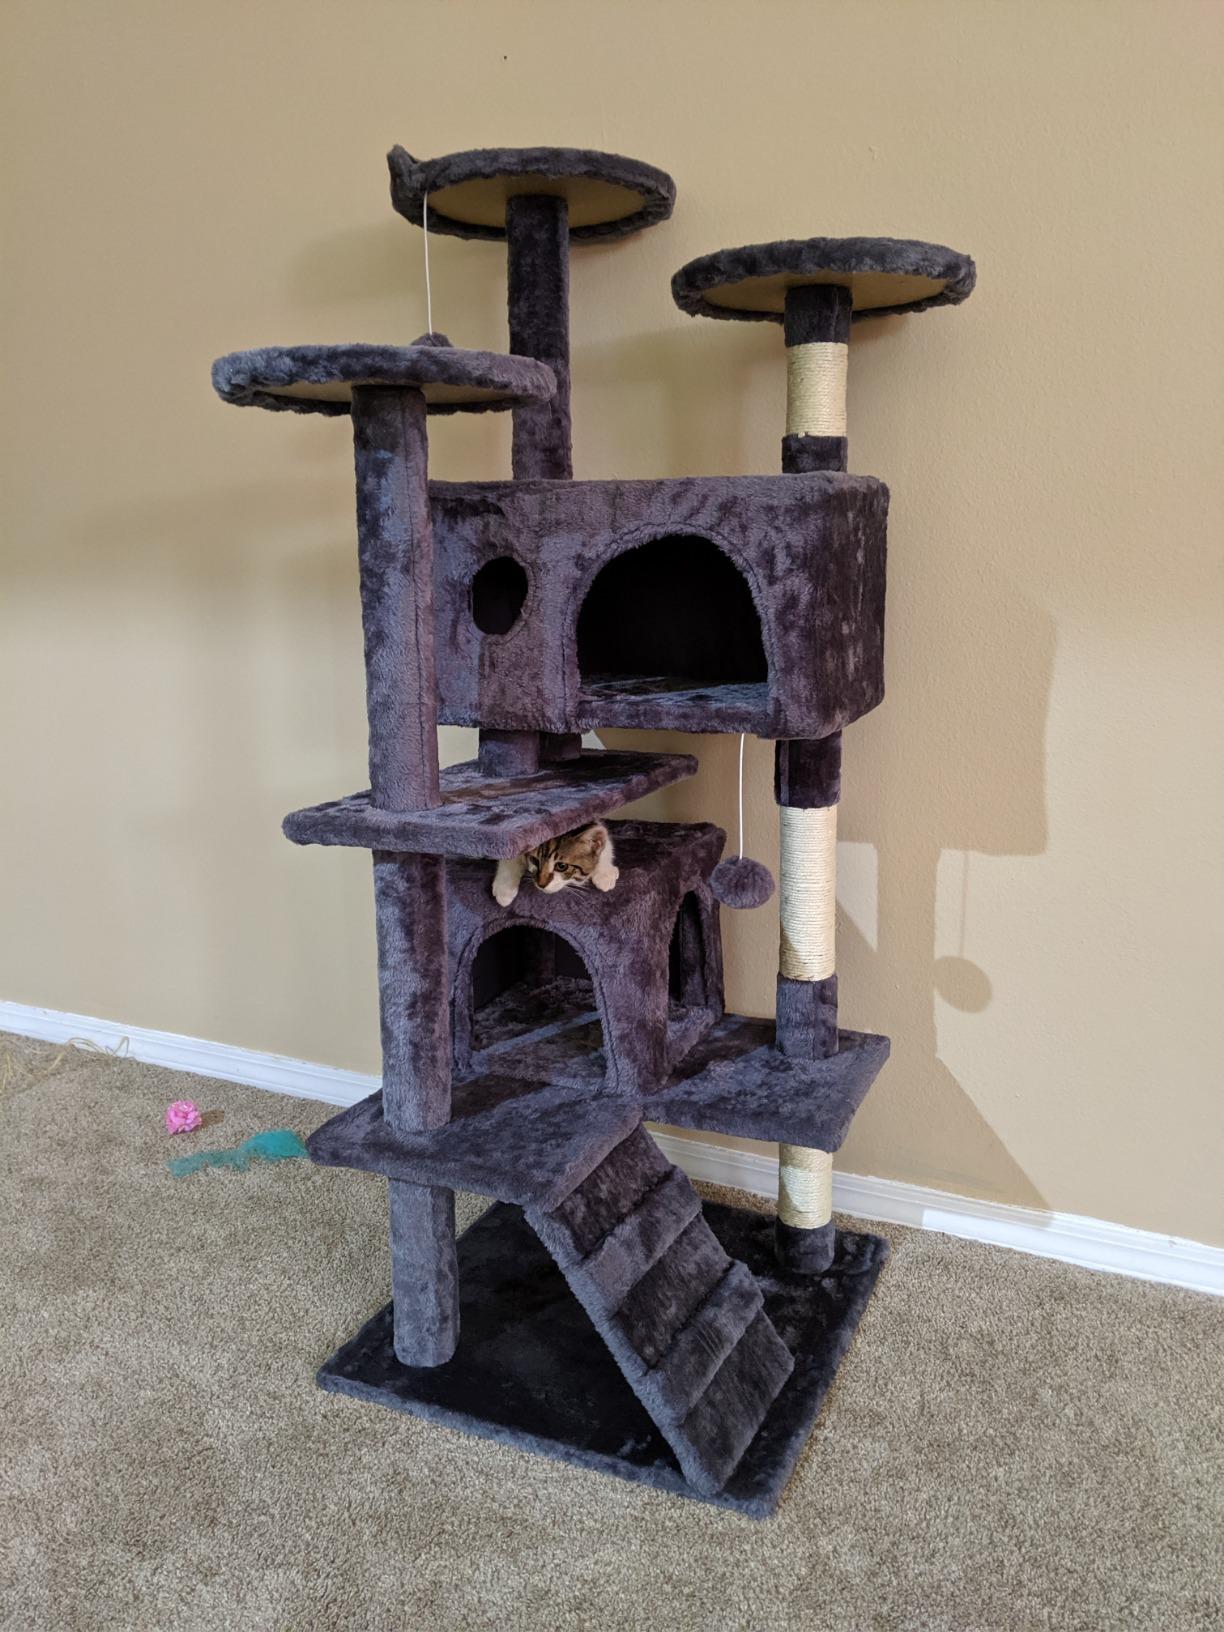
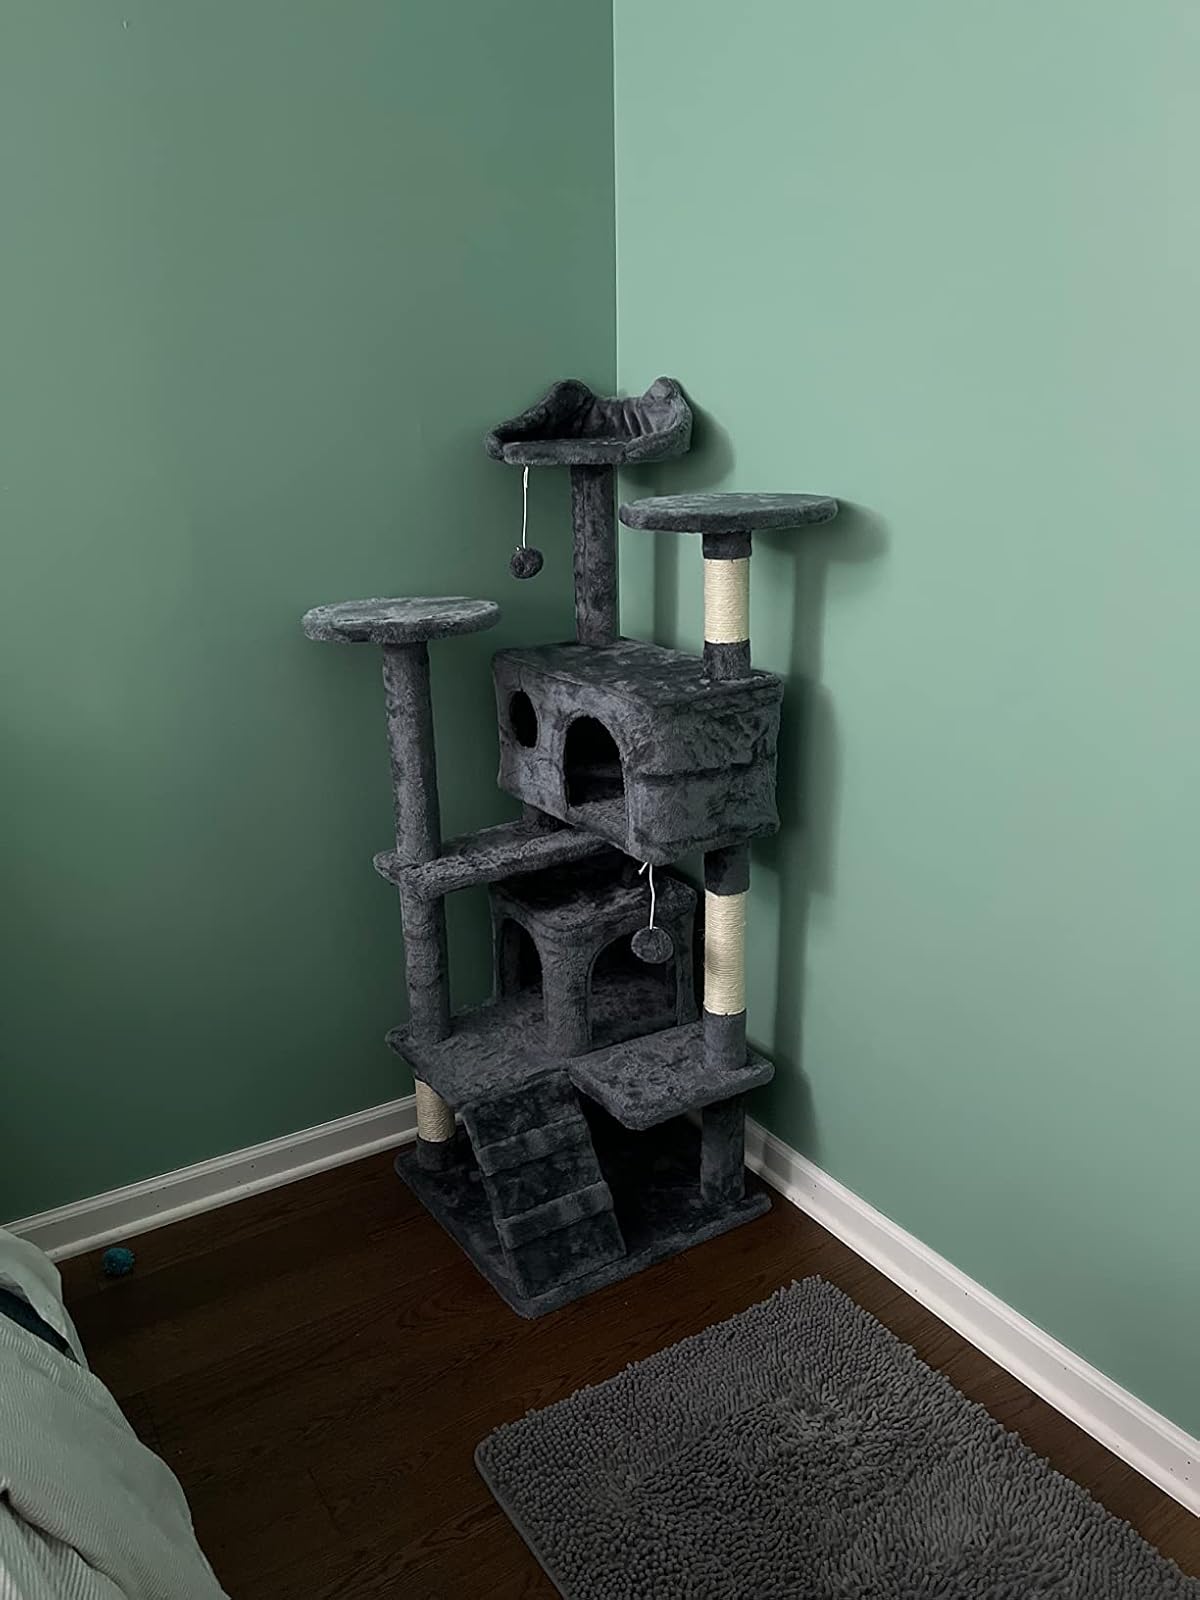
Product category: items_cat tree
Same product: yes